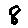
Label: 8